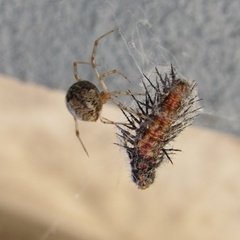
Species: Parasteatoda_tepidariorum